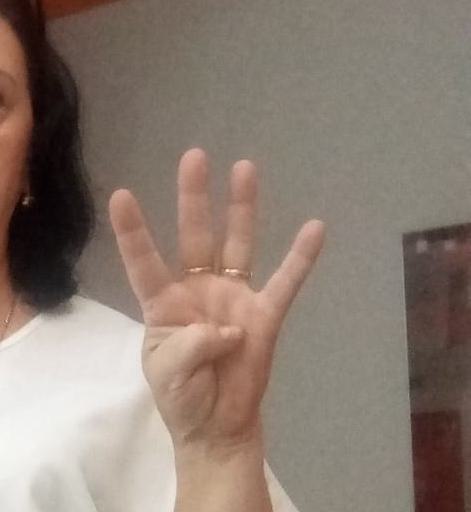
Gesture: four